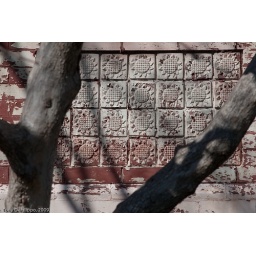
Fantastic detail below a window ledge in Capitol Hill. I love the faded white paint